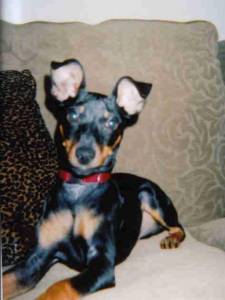
Animal: dog
Breed: miniature_pinscher